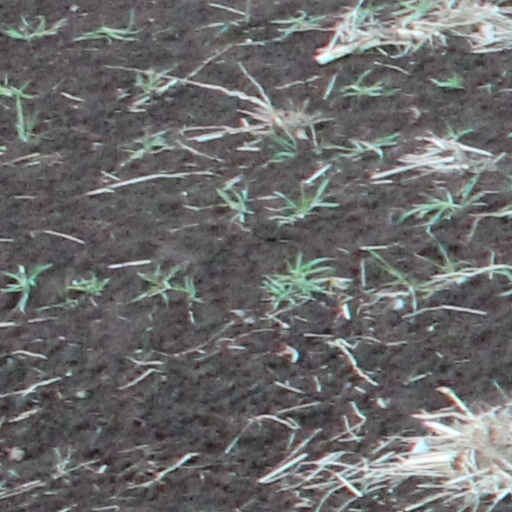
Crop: wheat